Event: Ecuador Earthquake
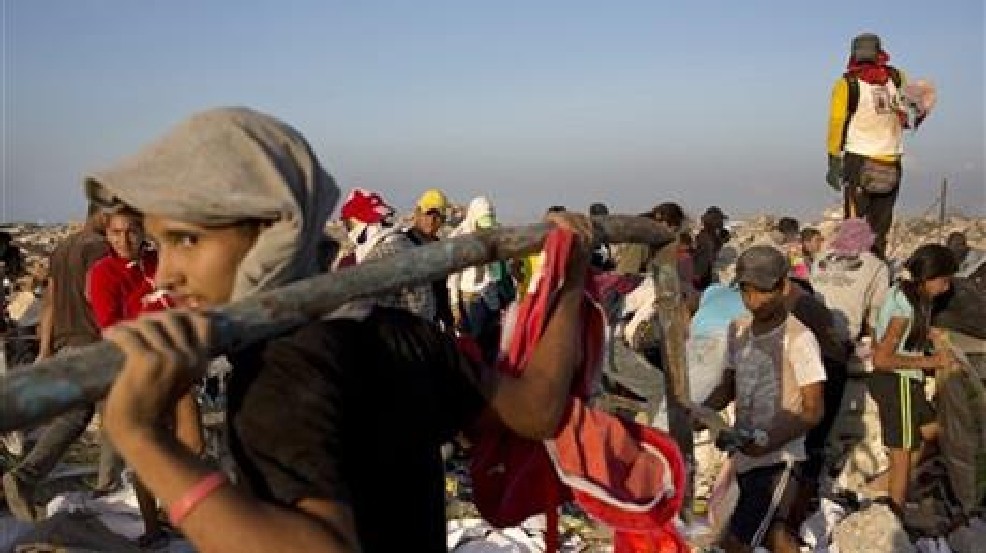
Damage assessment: no_damage